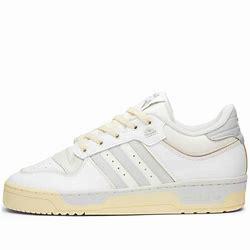
Brand: Adidas
Model: Rivalry 86